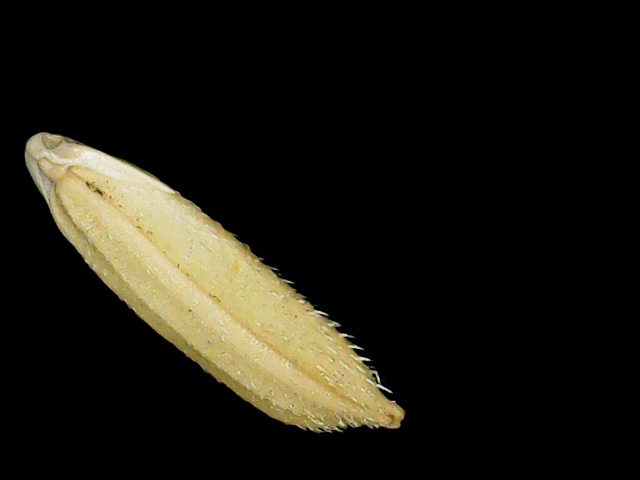
Rice variety: Binadhan11